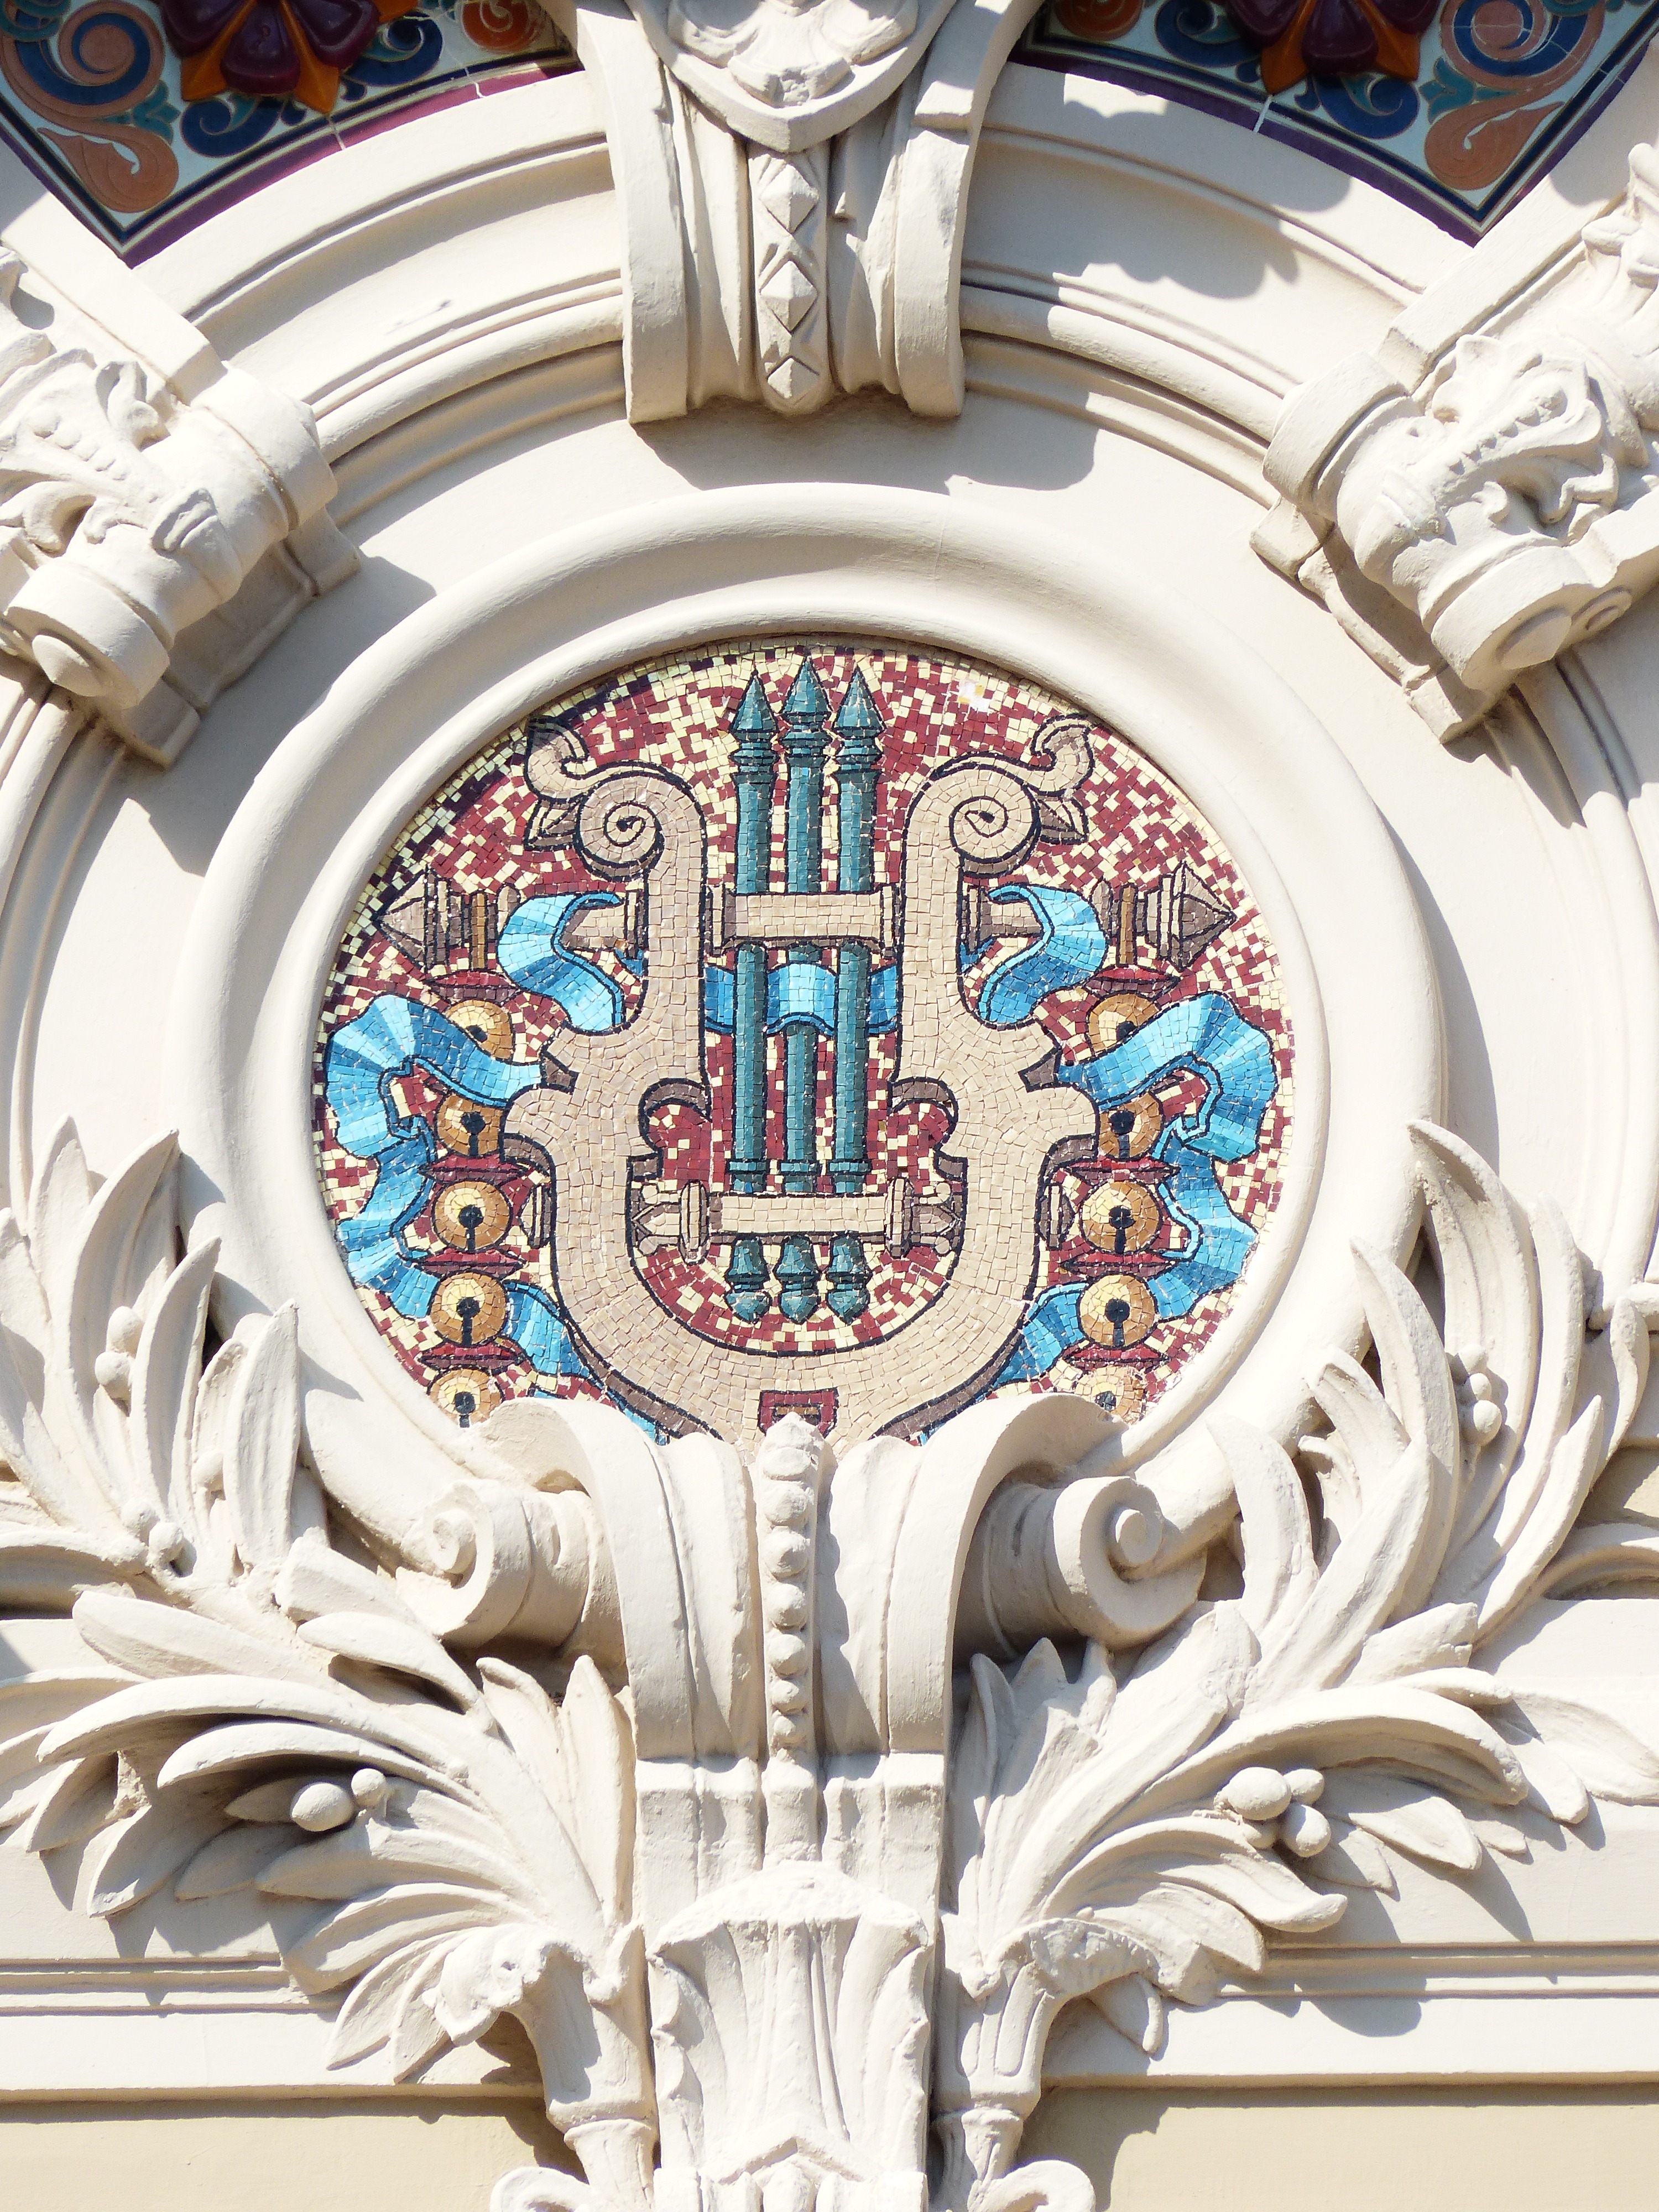
architecture, structure, window, building, ceiling, ornament, symmetry, mosaic, stucco, rosette